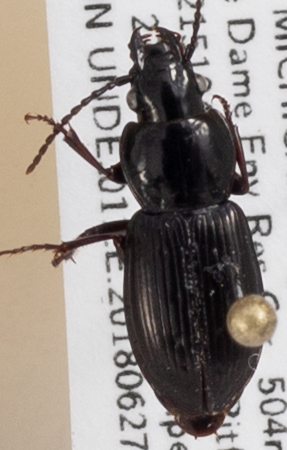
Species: Pterostichus pensylvanicus
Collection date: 2018-06-27 04:00:00
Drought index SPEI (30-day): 1.058
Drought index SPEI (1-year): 0.476
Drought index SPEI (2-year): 2.09